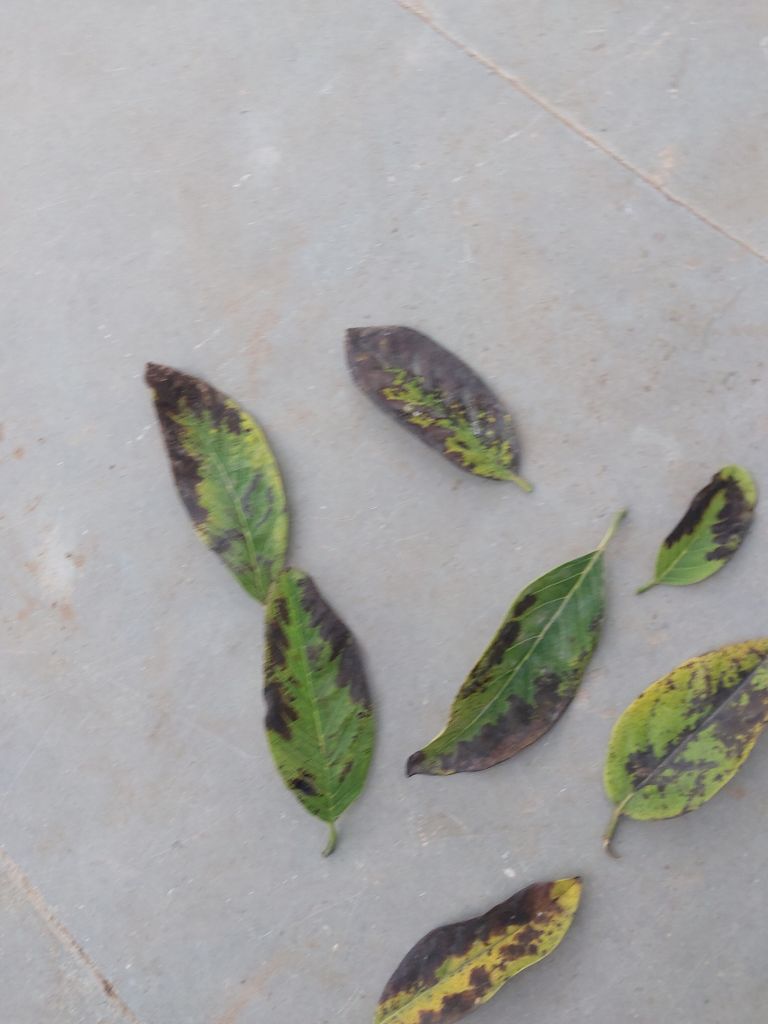
Disease label: Leaf spot on Leaves